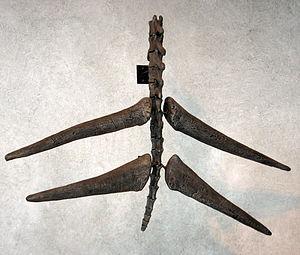
Stegosaurus, communément appelé stégosaure, est un genre éteint de grands dinosaures herbivores à dos cuirassé par des plaques osseuses. Il a vécu sur les terres des États-Unis et du Portugal actuels durant le Jurassique supérieur, il y a environ entre 155 et 150 Ma. Le plus ancien stégosaure jamais trouvé a été découvert dans la région de Boulahfa en Moyen Atlas au Maroc.